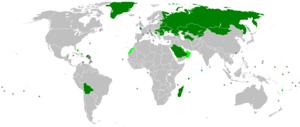
L'impôt à taux unique ou impôt proportionnel est un système qui impose tous les membres d'un groupe au même taux, contrairement à l'impôt progressif. Le terme est cependant utilisé le plus fréquemment à propos de l'impôt sur le revenu.